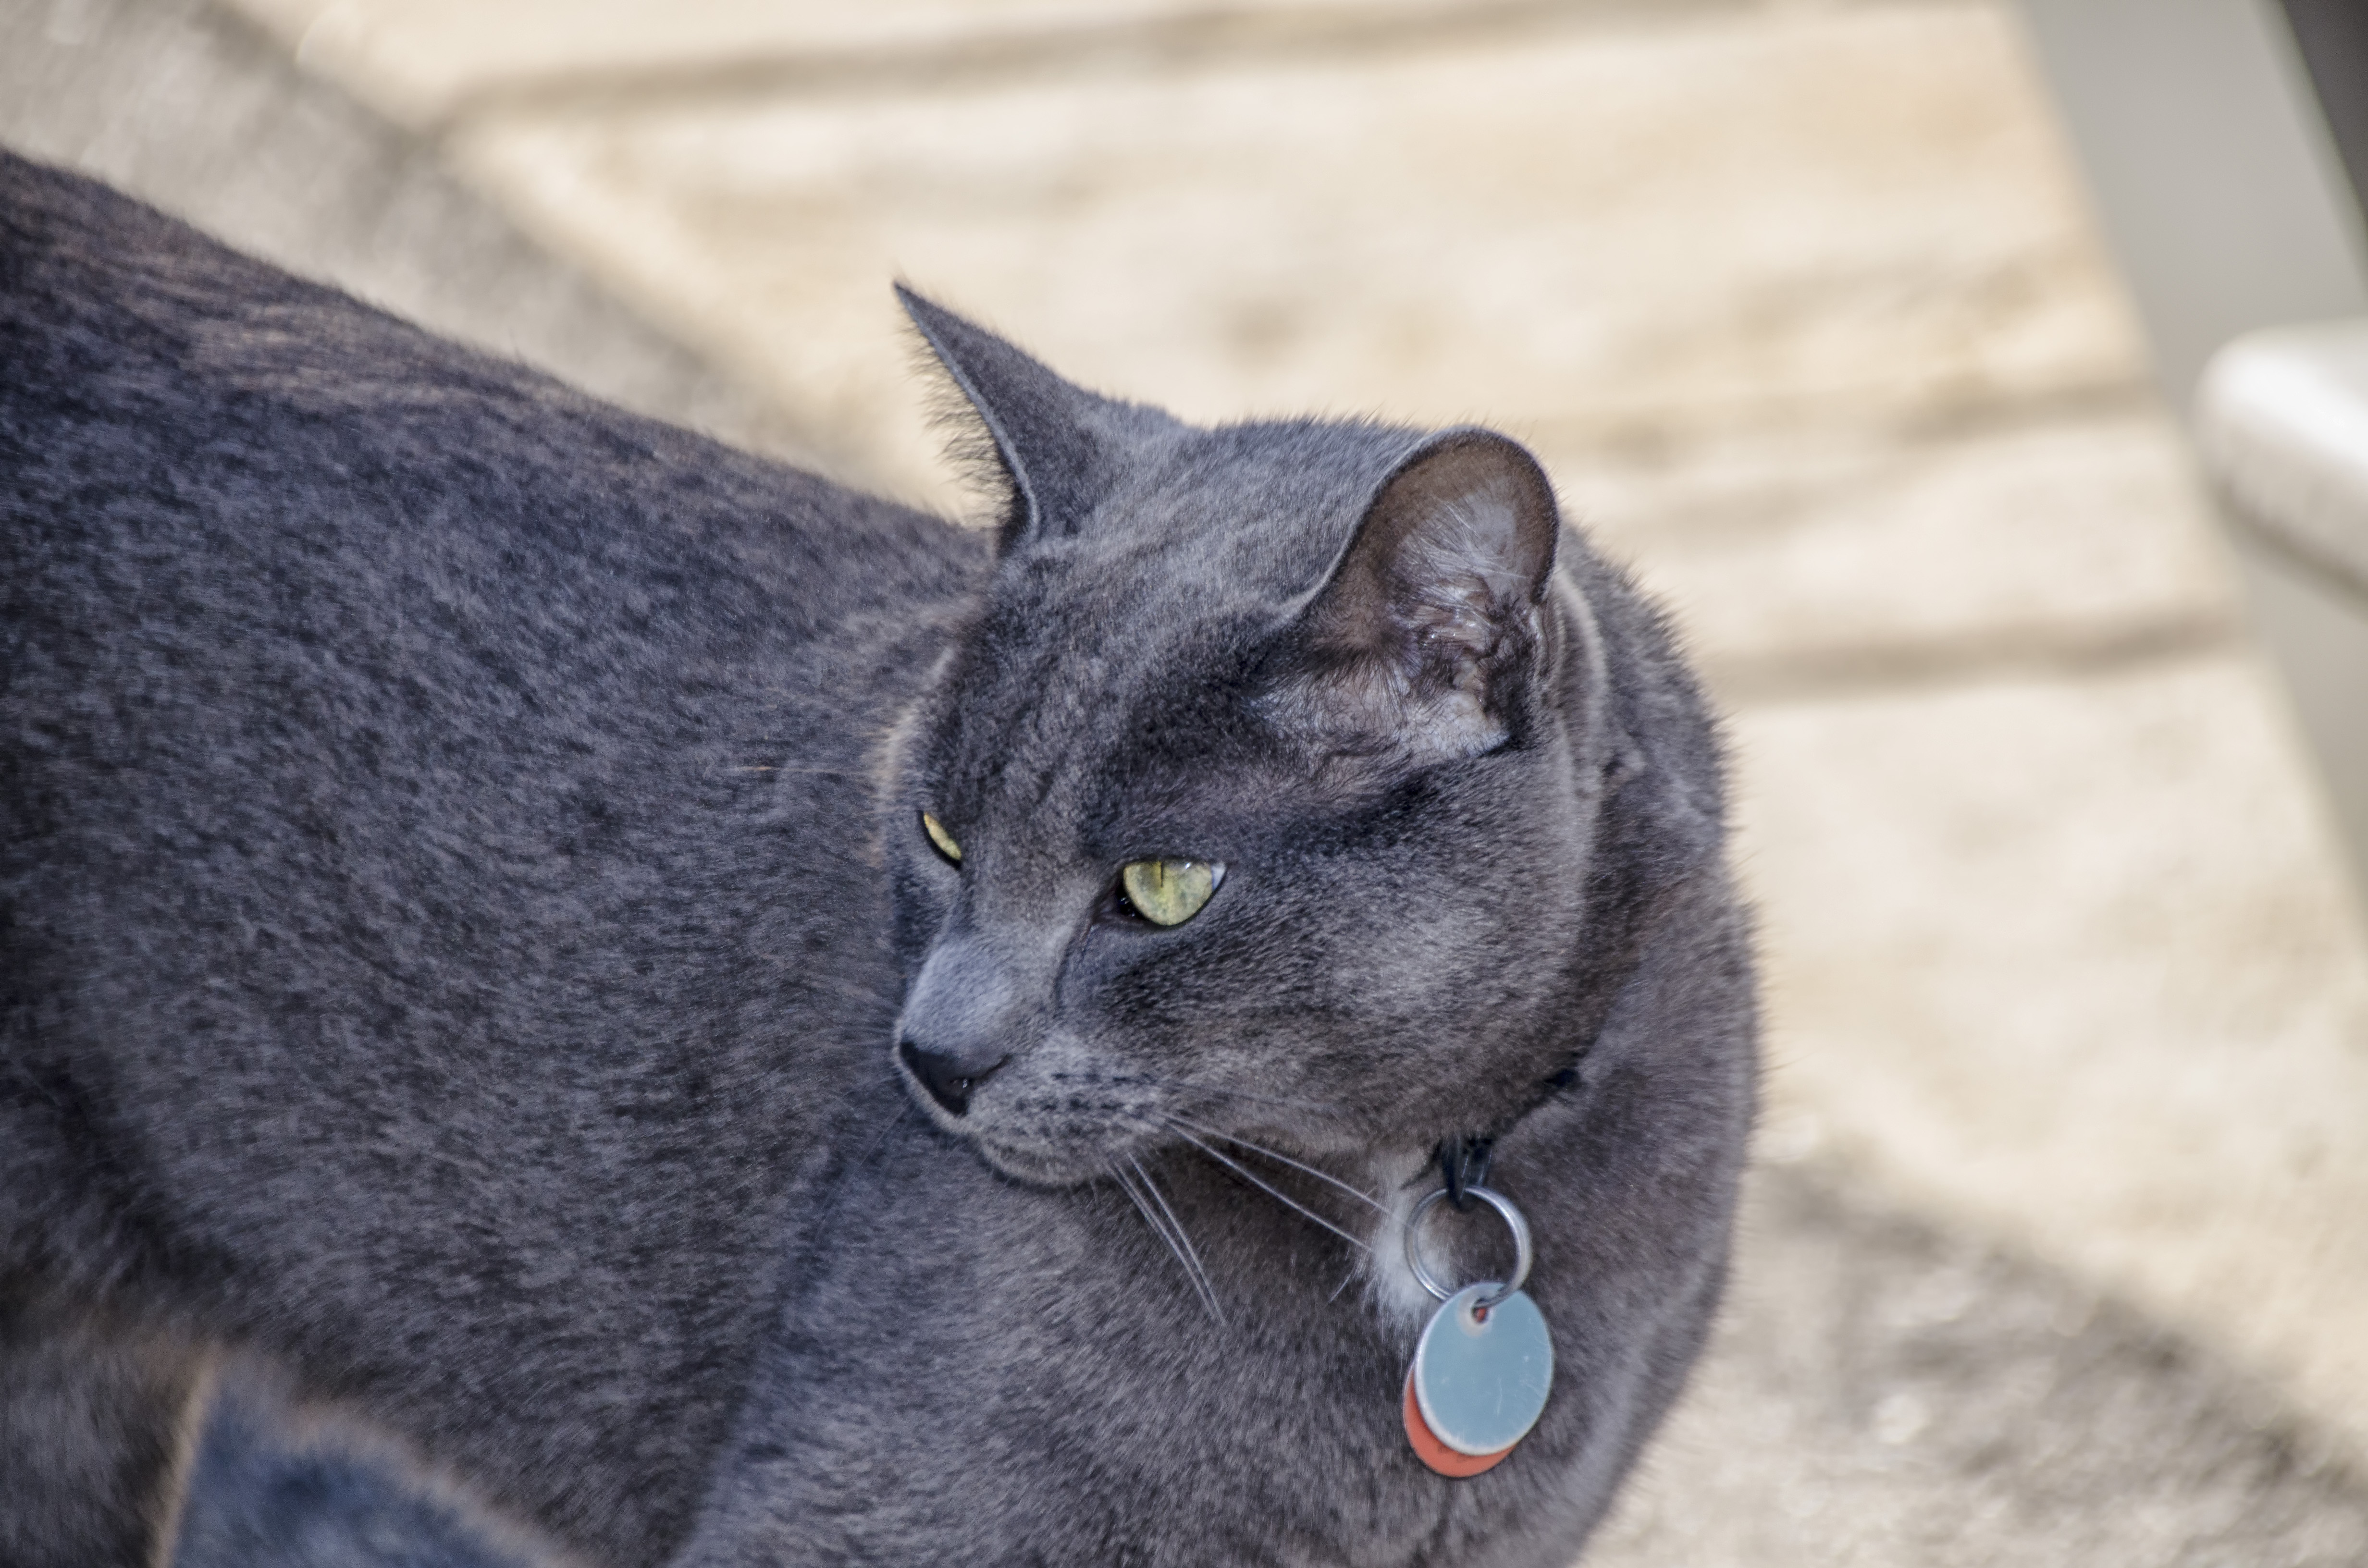
cat, mammal, blue, black, fauna, close up, whiskers, canada, vertebrate, chat, quebec, sherbrooke, chartreux, russian blue, korat, small to medium sized cats, cat like mammal, domestic short haired cat